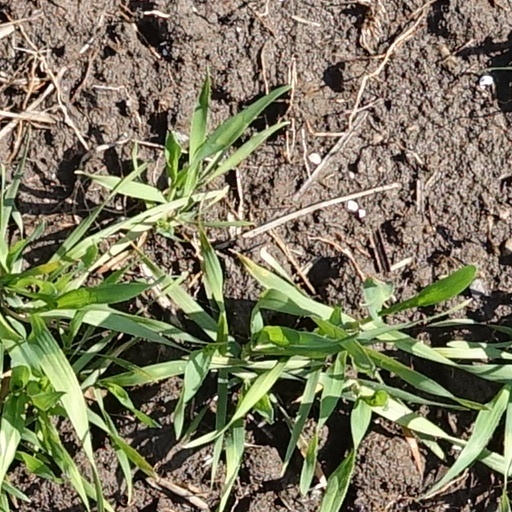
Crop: wheat